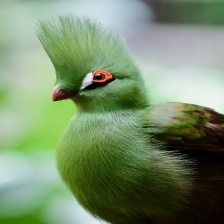
Species: GUINEA TURACO
Scientific name: TAURACO PERSA